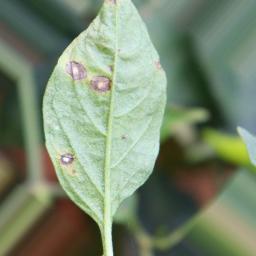
Label: cercospora